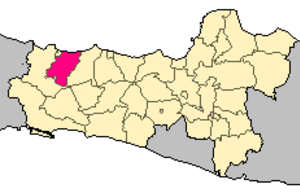
Le kabupaten de Tegal est un kabupaten d'Indonésie situé sur la côte nord de la province de Java central. Sa capitale est Slawi, mais sa ville la plus importante est Tegal, qui a statut de kota.